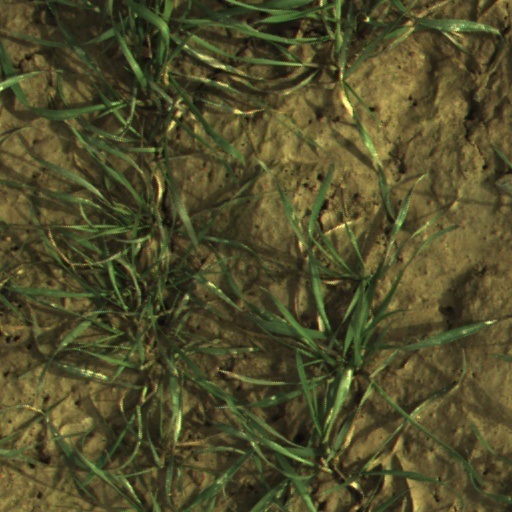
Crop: wheat